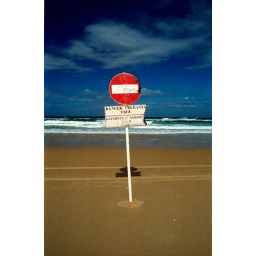
No swimming - beach in France... Scanned Foto